Deck railing

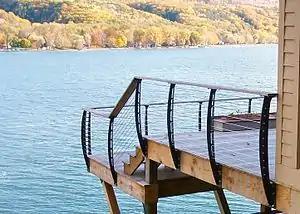
Cable Railing on Residential Deck overlooking a Lake

The typical deck railing is generally built from pressure treated lumber. Posts on a deck are also typically pressure treated wood and standard sizes are 4x4, 6x6, and 8x8. These posts give structural support to the railing assembly and are the most critical part for the safety of the guard rail assembly. In between the posts, two 2x4s are attached to the posts with screws for the best connection. The lower board is placed 3.5" from the top of the finish deck to the bottom of the board. The top board is placed with the top at 35" from the deck. Then the vertical 2x2 pressure treated wood balusters are installed spaced regularly every 3.5". Then a 2x6 is installed horizontally across the top of the posts and to 2x4. The 2x6 should be fastened with screws to the posts and 2x4 boards for the most rigidity.